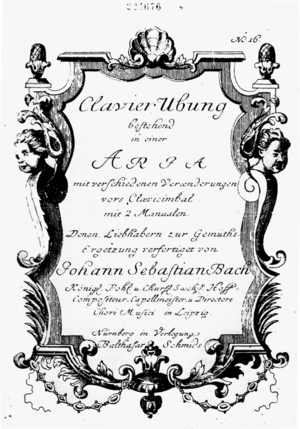
Les Variations Goldberg constituent une œuvre pour clavecin composée par Jean-Sébastien Bach portant le numéro 988 dans le catalogue BWV. Cette œuvre, composée au plus tard en 1740, constitue la partie finale — et la clef de voûte — de la Clavier-Übung publiée à Nuremberg par Balthasar Schmidt. Elles représentent aussi un des sommets de la forme « thème avec variations », et une des pièces les plus importantes écrites pour clavier. L'œuvre est d'une richesse extraordinaire de formes, d'harmonies, de rythmes, d'expression et de raffinement technique, le tout basé sur une technique contrapuntique inégalable.
Clavier-Übung est le terme en allemand qui désigne la « pratique du clavier ». C'était à la fin du XVIIᵉ siècle et au début du XVIIIᵉ siècle le titre générique des collections de musique pour clavier, d'abord populaire après son adoption par Johann Kuhnau en 1689 bien que de nos jours le terme soit habituellement associé aux séries de publications de Johann Sebastian Bach.